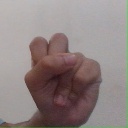
अक्षर: स